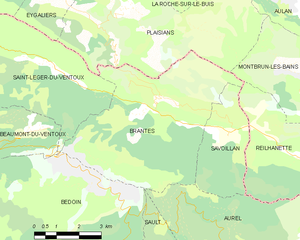
Carte des communes françaises Brantes